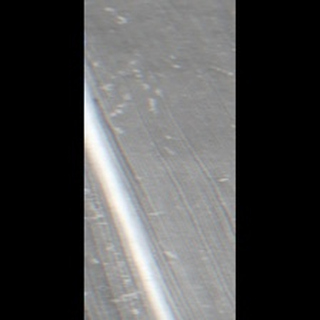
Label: sugarcane_mosaic